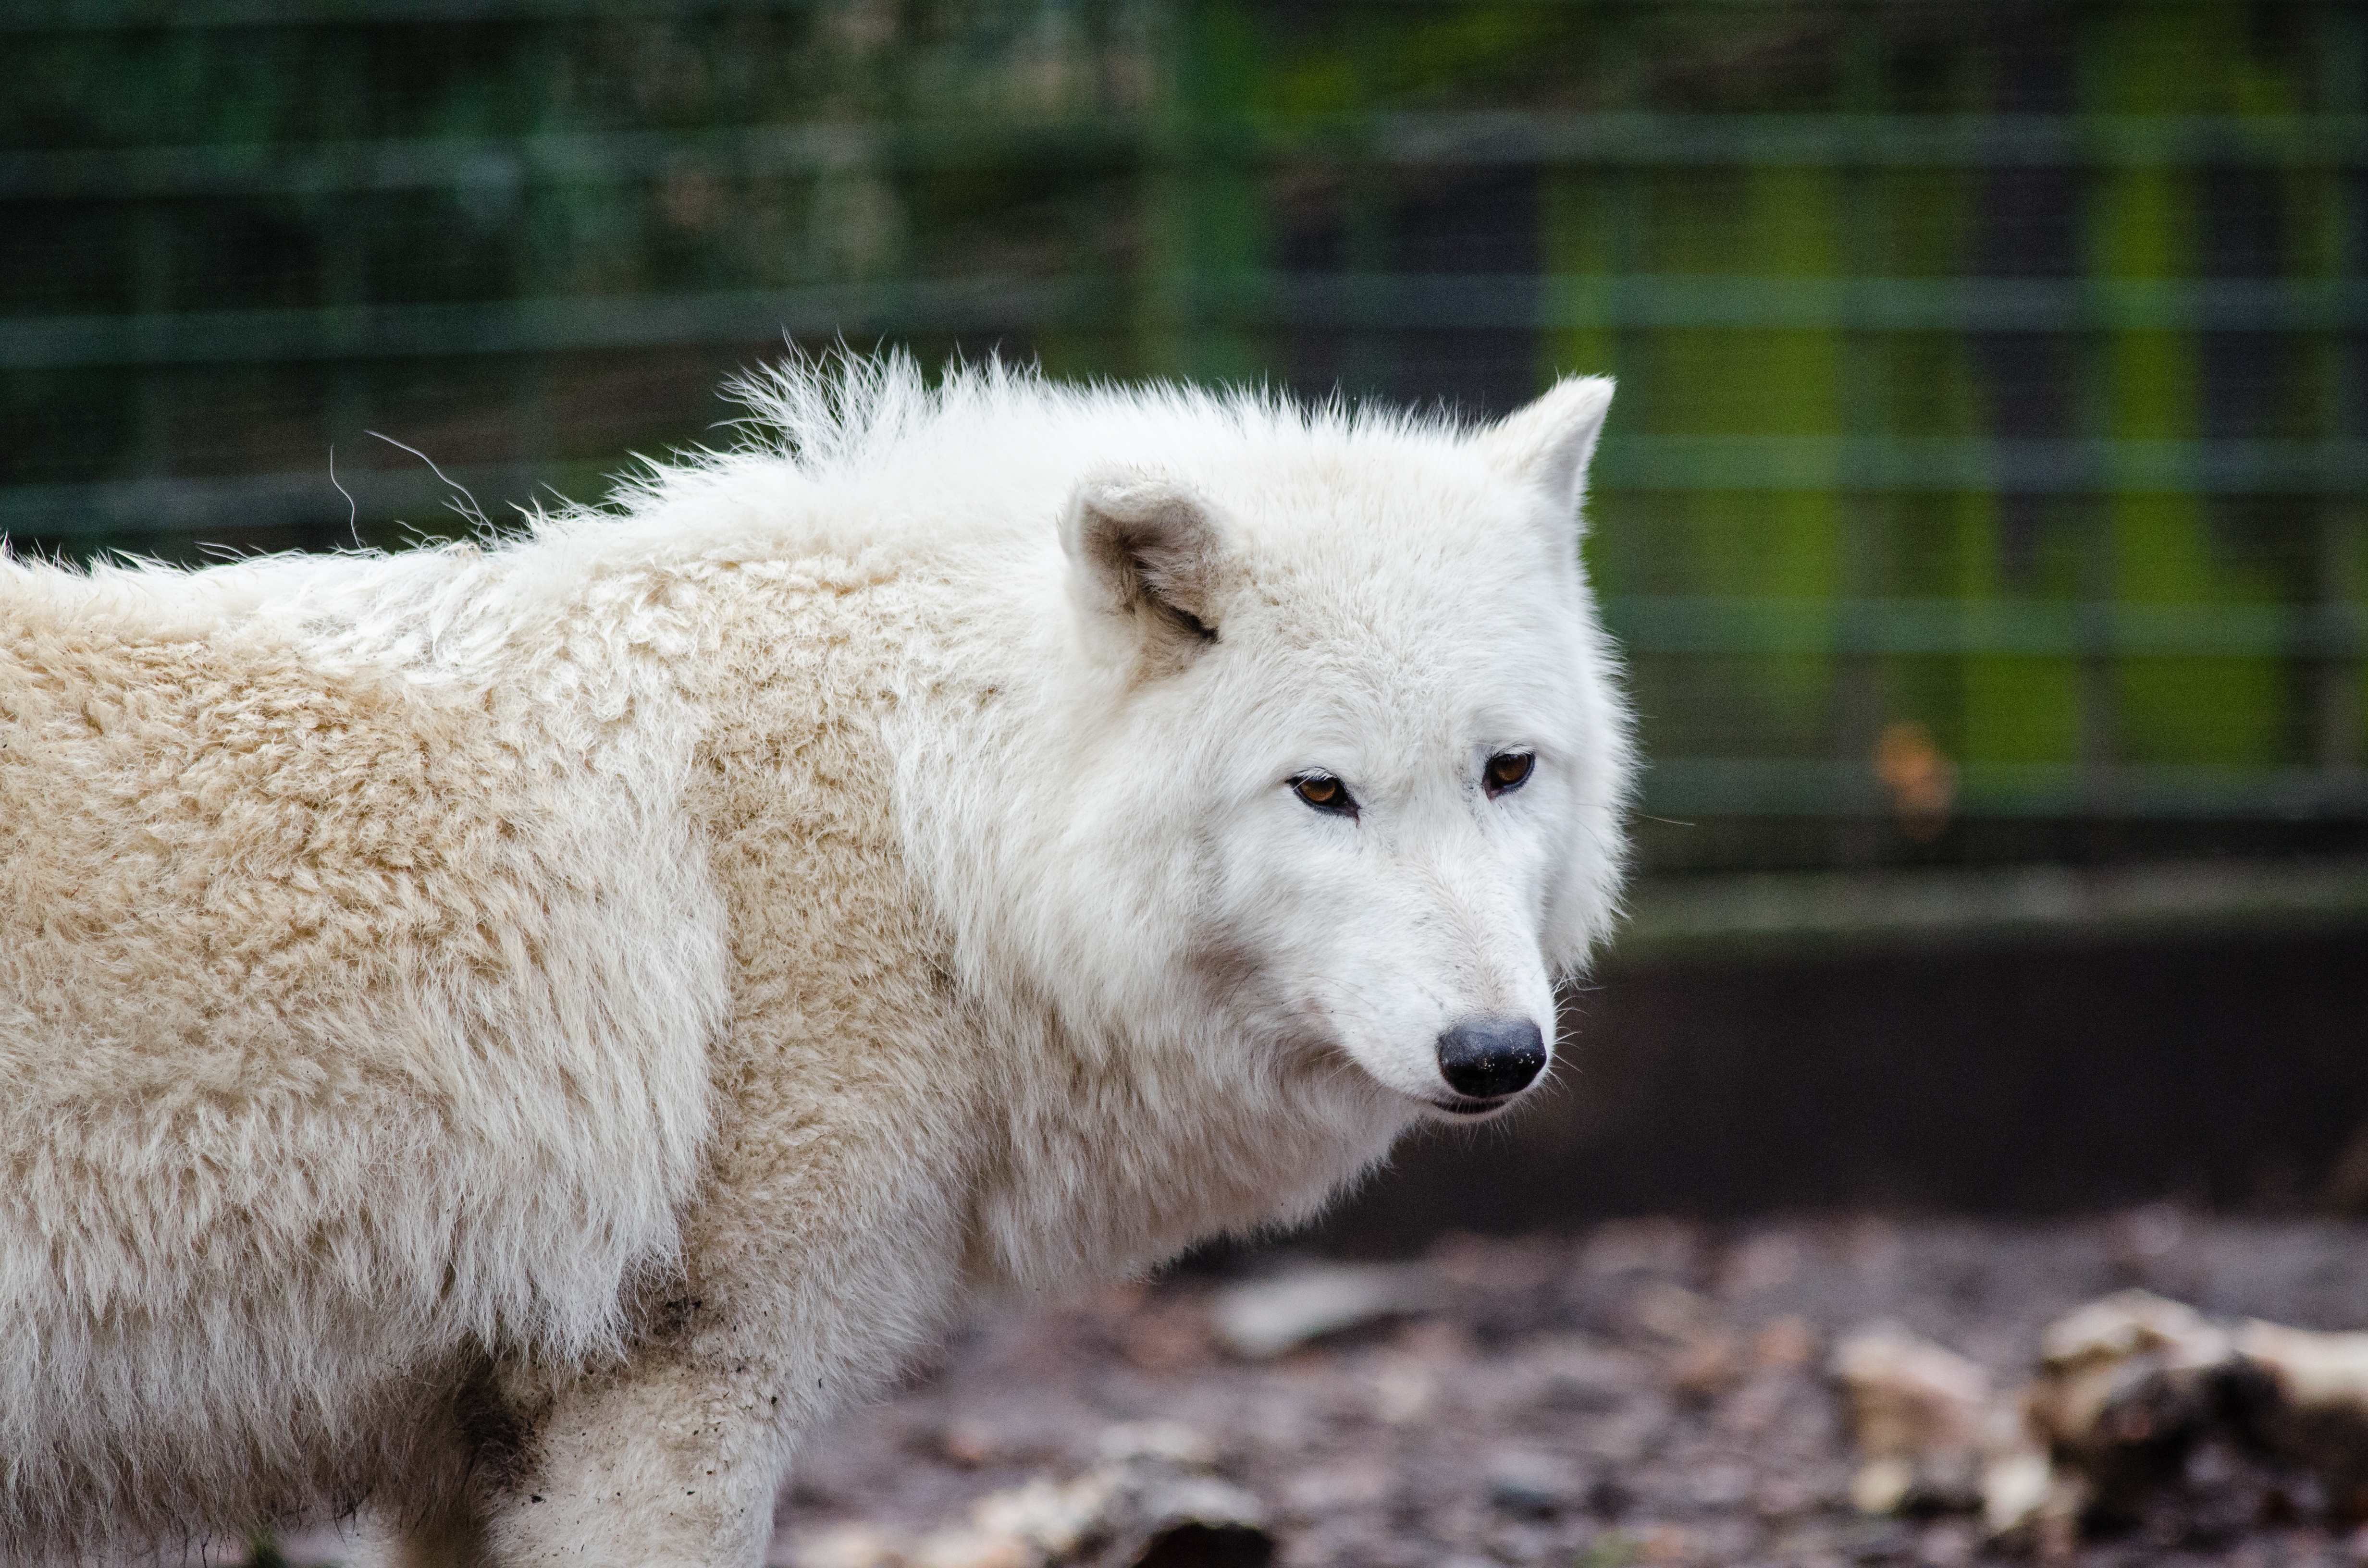
wildlife, mammal, wolf, fauna, arctic fox, vertebrate, dog like mammal, dog breed group, greenland dog, canis lupus tundrarum